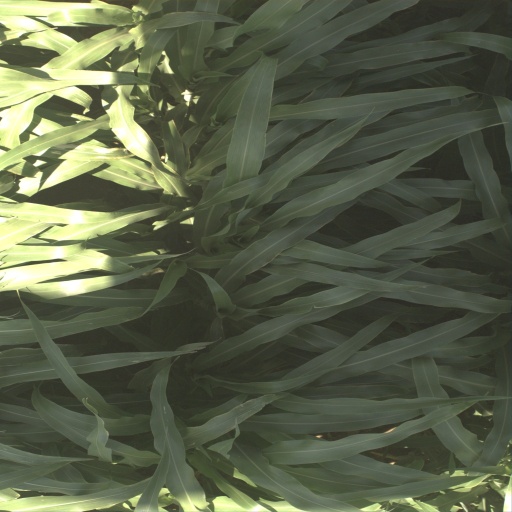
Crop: sorghum